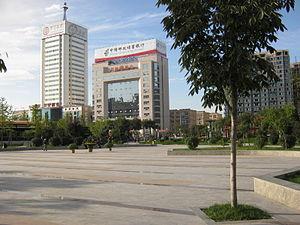
Weinan est une ville de la province du Shaanxi en Chine. Sa population était de 226 600 habitants en 2001.